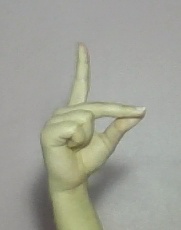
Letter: ta